Great Frisian War

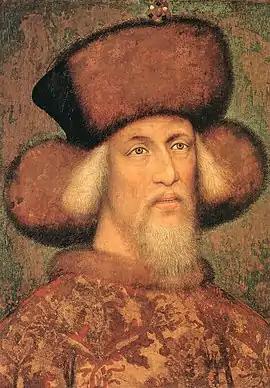
Portrait of Sigismund, Holy Roman Emperor.

In early June 1417, a strong Skieringer army set out to conquer the city of Groningen. From Middle Frisia they crossed the river Lauwers. On the way, Aduard Abbey was first taken to be used as a fortification. Keno, the leader opposing them, had meanwhile sent his army from East Frisia to help the Ommelanders. On 18 June, both sides faced each other at Okswerderzijl. Chief Sikke Sjaarda of Franeker led the Skieringer troops and Keno was in charge of the Allies.